Oregon Department of Justice

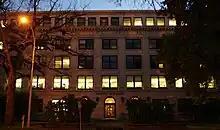
Main office in Salem

The Oregon Department of Justice (DOJ), headed by the Oregon Attorney General (currently Ellen Rosenblum), is the main legal branch of the government of the U.S. state of Oregon. The DOJ is part of Oregon's executive branch, and most of its employees work in Oregon's capital, Salem. The Department is equivalent to the State Bureau of Investigation in other states. Employing about 1200 employees statewide, the department's biennial budget is approximately US$280 million.